Alexandra Daddario

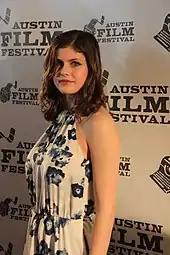
Daddario at Austin Film Festival in October 2016

In January 2013, Daddario was cast in the first season of the HBO anthology series "True Detective". She appeared in a four-episode arc as Lisa Tragnetti, a court reporter having an extramarital affair with one of the main characters; her fully nude scene with Woody Harrelson attracted much attention and proved to be a turning point in her career, leading to more mainstream roles. The scene continues to be widely shared on social media.